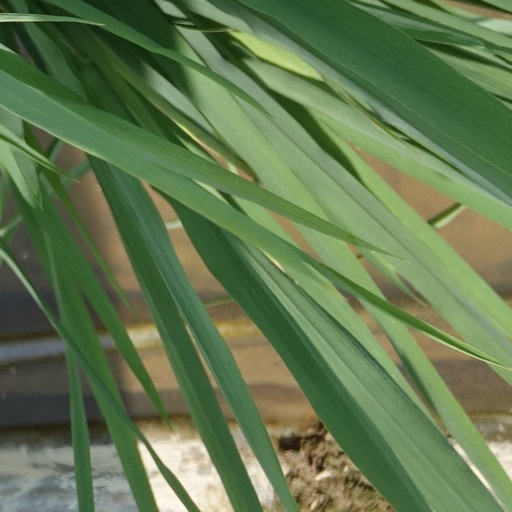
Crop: rice